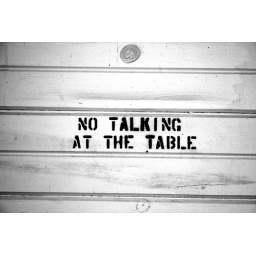
Sign above table in dining car